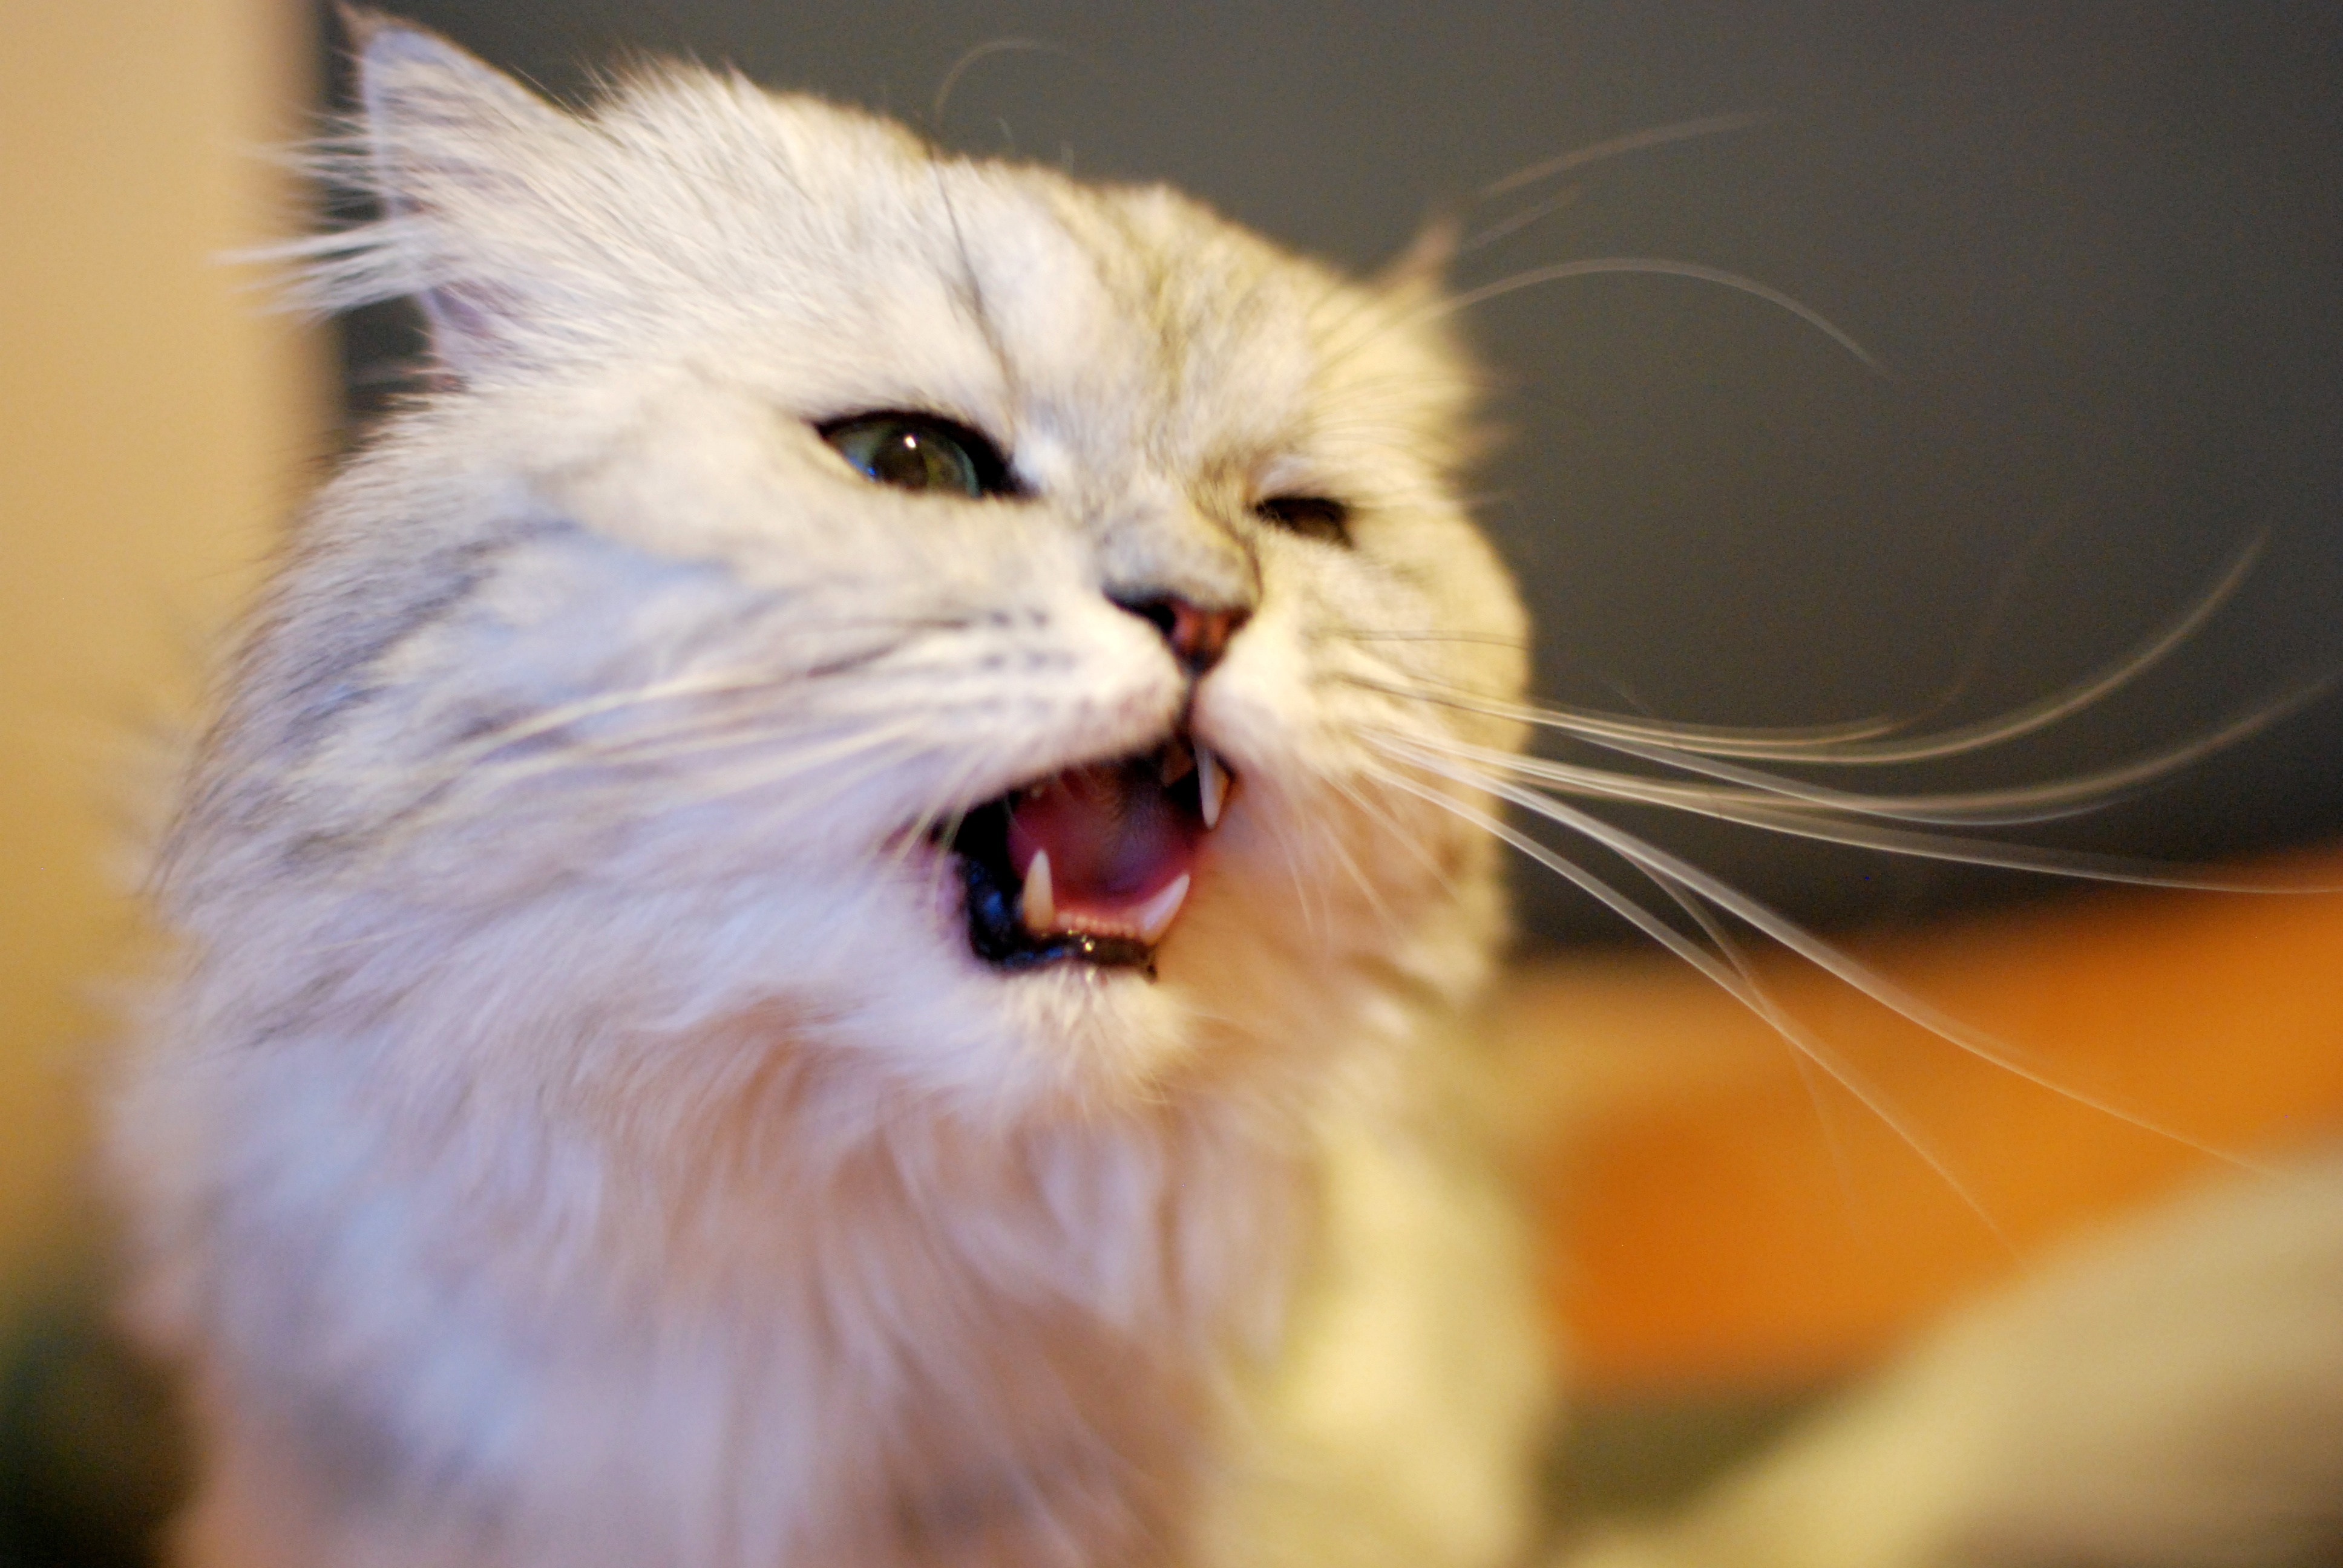
nature, city, animal, cityscape, pet, kitten, cat, feline, mammal, nikon, close up, pets, cats, nose, whiskers, animals, vertebrate, chat, moscow, gato, russia, d80, chats, cityscapes, afsnikkor50mmf14g, siberian, moskau, nikond80, moscou, marcello, persian, f14g, 50mmf14g, norwegian forest cat, small to medium sized cats, cat like mammal, carnivoran, domestic long haired cat